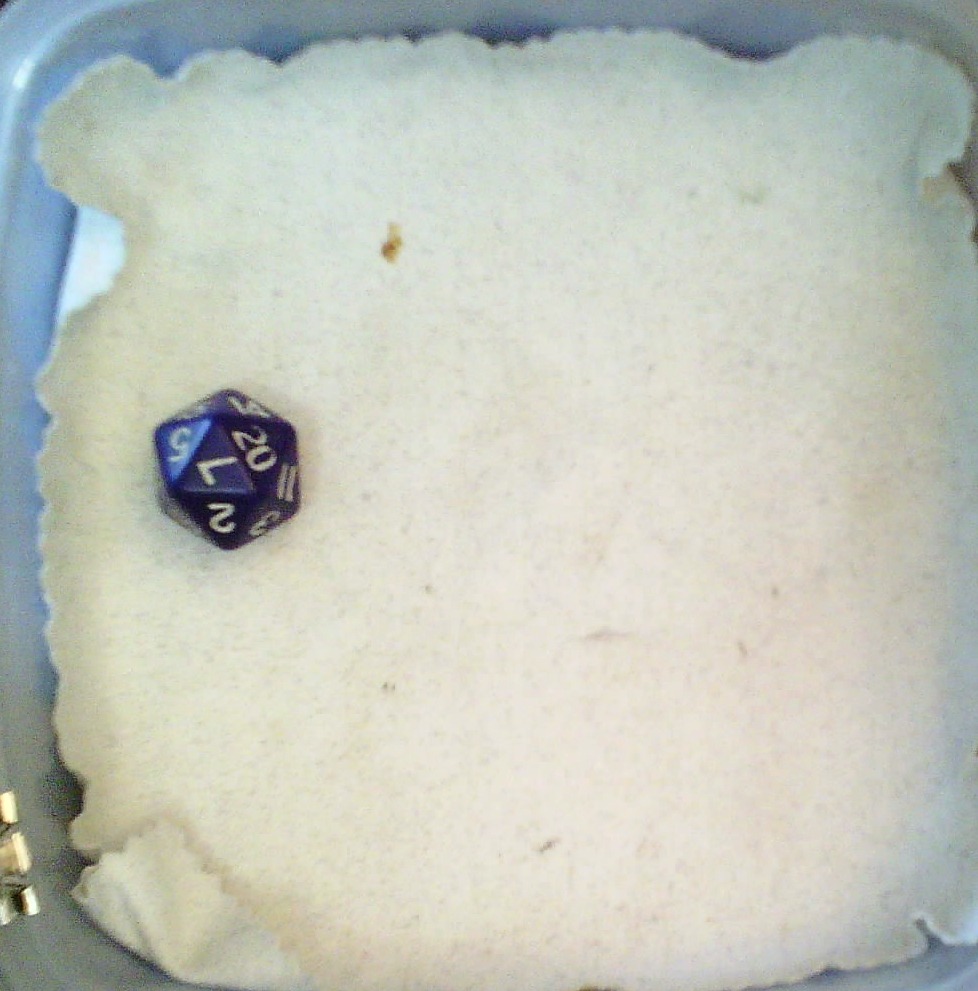
Dice in frame:
type: d20
value: 7
Label source: human
Face values trusted: yes